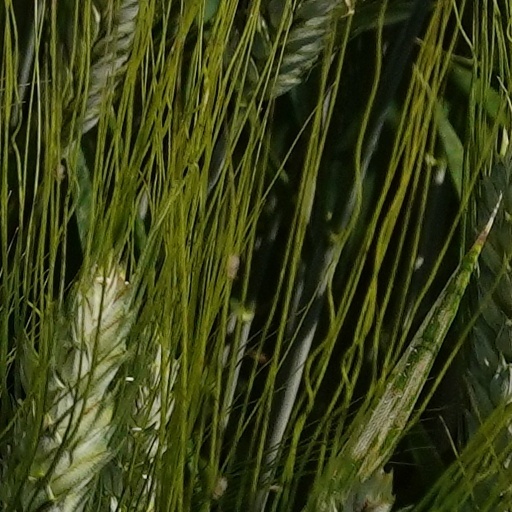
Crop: wheat